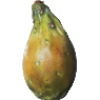
Label: cactus_fruit